Julius Fučík (journalist)

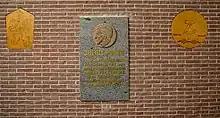
Memorial to Julius Fučík in Bautzen II

Fučík was initially detained in Pankrác Prison in Prague, where he was interrogated and tortured. In this time he composed "Notes from the Gallows" (literally "Reports Written Under the Noose"), by writing on pieces of cigarette paper and smuggling them out with the help of sympathetic prison warders named Kolínský and Hora.